Cross-country cycling

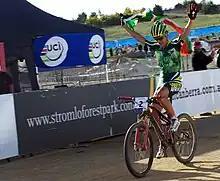
South African Burry Stander winning on a dual-suspension Specialized.

Cross-country bicycles are some of the lightest mountain bikes, typically between . They usually feature suspension forks in front and often have suspension in the rear. In both the front and rear, most XC bicycles have approximately of suspension travel in the front and 120 millimeters in the rear. The geometry of the frames generally places the rider in a little more upright position than on a road bicycle but much less than on a downhill bike which allows for more nimble handling and better climbing characteristics along with a more comfortable pedaling position at the expense of stability, especially when going downhill. Despite this, most brands are designing their cross-country bikes to have more stable handling, especially when going downhill at the expense of nimble handling and better climbing characteristics, but less so.